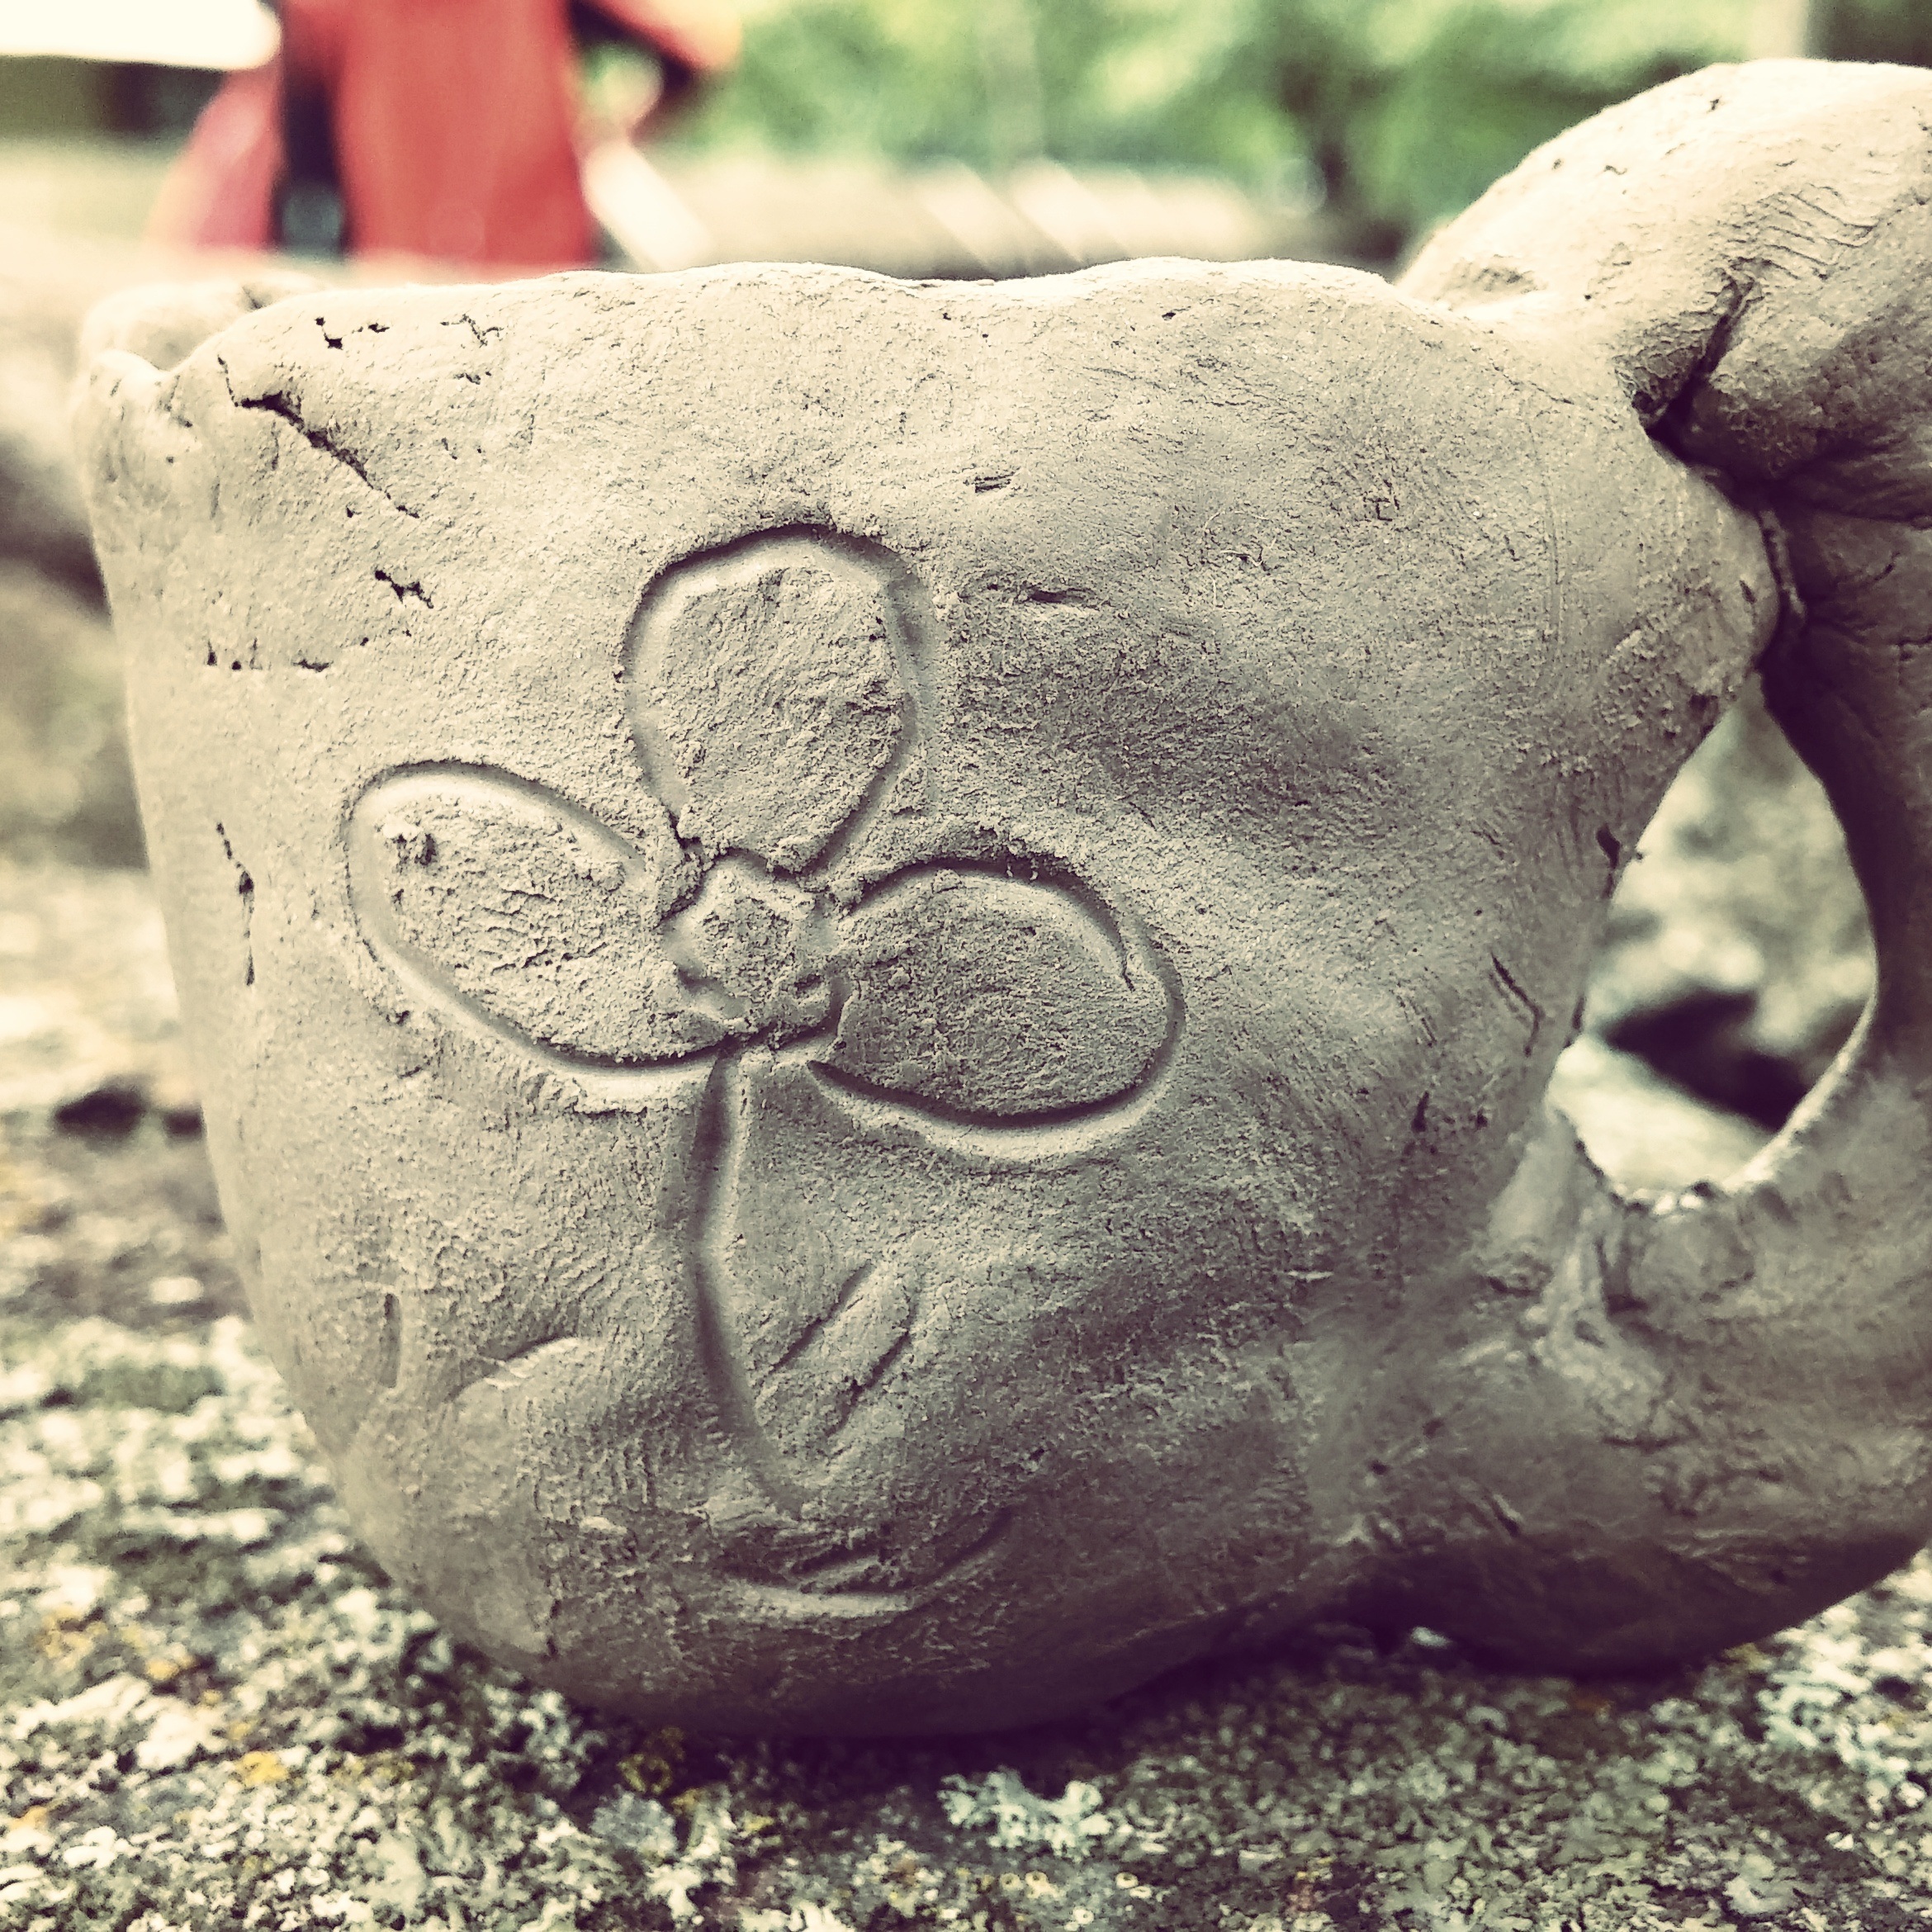
sand, monument, cup, statue, pottery, close up, jug, sculpture, art, temple, head, clay, carving, traditional, handicraft, ancient history